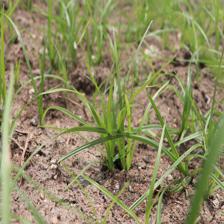
Label: Grass